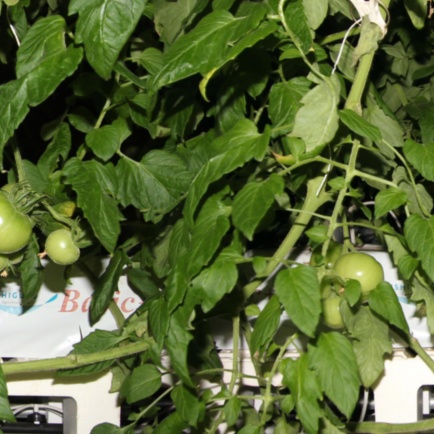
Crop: tomato